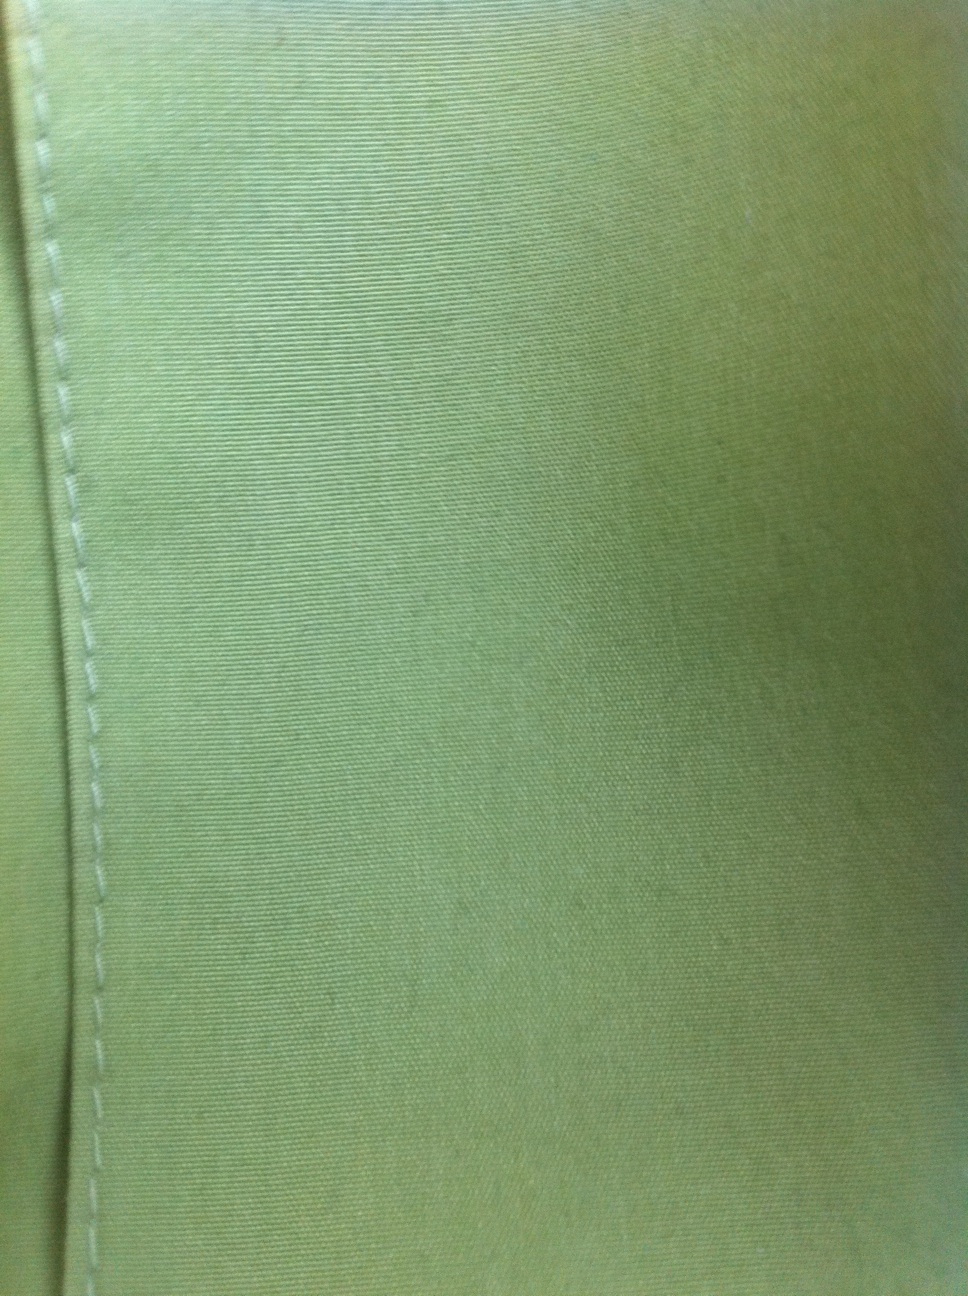Question: What color is this?
Answer: green